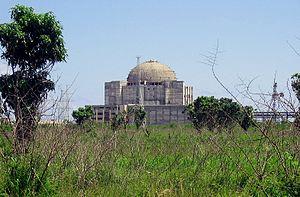
La centrale nucléaire de Juragua, près de Cienfuegos, se voulait la première centrale de Cuba, mais sa construction, commencée en 1983, fut interrompue en 1992 après la dislocation de l'URSS et le projet fut définitivement abandonné en décembre 2000.